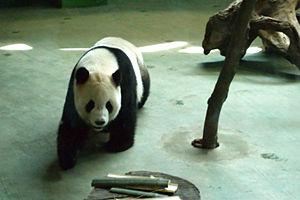
Tuan Tuan et Yuan Yuan sont deux pandas géants qui ont été donnés par la République populaire de Chine à la République de Chine en 2008. Le don a d'abord été proposé en 2005, mais l'administration précédente de Taïwan avait refusé d'accepter les pandas. Après des élections qui ont abouti à un changement de présidents en 2008, Taipei a accepté les pandas, et ils sont arrivés à Taiwan le 23 décembre 2008. Les deux noms ont été choisis par un vote en République populaire de Chine et leur combinaison, Tuan Yuan, signifie « réunion » en chinois. Les pandas sont logés au zoo de Taipei et ont été exposés au public depuis le nouvel an chinois 2009.